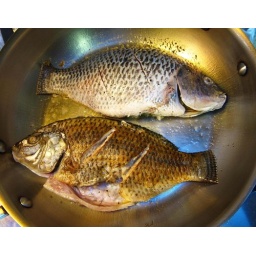
First time cooking Talapia. That's a cool looking blue under the brown fish. Looks like it's being electrocuted.